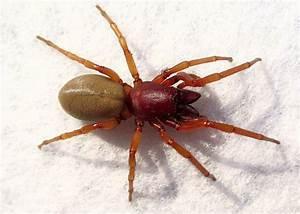
spider